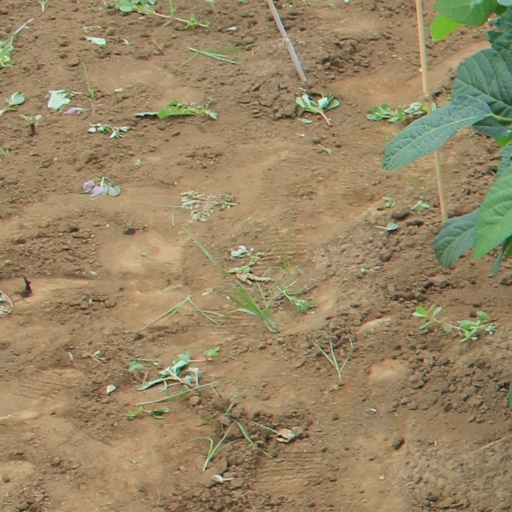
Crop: soybean